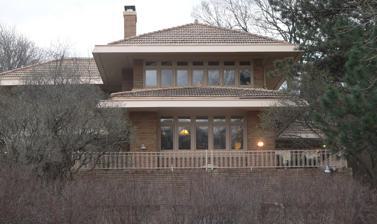
Building: H.H. Everist House
Country: United States of America
Year built: 1917
Historic house in Iowa, United States United States historic place H.H. Everist House U.S. National Register of Historic Places Show map of Iowa Show map of the United States Location 37 McDonald Dr. Sioux City, Iowa Coordinates 42°31′07.6″N 96°24′39.9″W / 42.518778°N 96.411083°W / 42.518778; -96.411083 Area less than one acre Built 1916-1917 Built by M.N. Hegg Architect William LaBarthe Steele Architectural style Prairie School NRHP reference No. 83000413 Added to NRHP September 29, 1983 The H.H. Everist House is a historic building located in Sioux City, Iowa , United States.  Everist was the founder of L. G. Everist Inc. and Western Contracting Corporation.  He had local architect William L. Steele design this Prairie School -style house.  It is considered the finest example of Steele's residential designs in this style. M.N. Hegg built the house from 1916 to 1917, and he completed the drive in garage and landscaping in 1920.  The irregular plan of the structure is executed on three levels.  It features a horizontal emphasis with bands of windows.  Decorative terra cotta bands are used as belt courses , chimney parapets , coping and trim work.  The house is capped with multiple broad, tiled, overhanging hipped roofs .  It was listed on the National Register of Historic Places in 1983. References